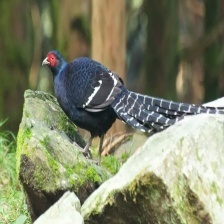
Species: MIKADO  PHEASANT
Scientific name: SYRMATICUS MIKADO